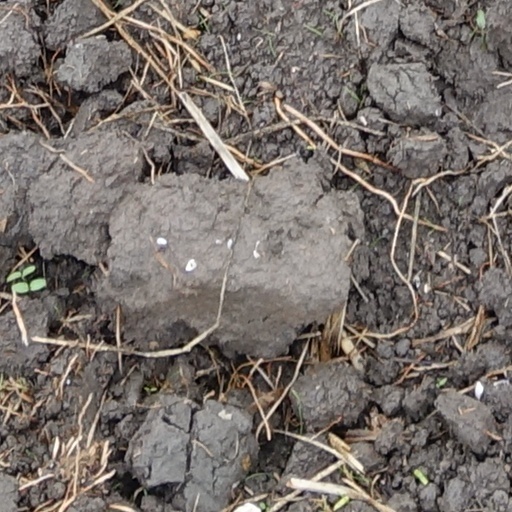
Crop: wheat